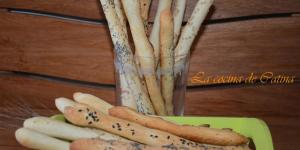
grisines caseros